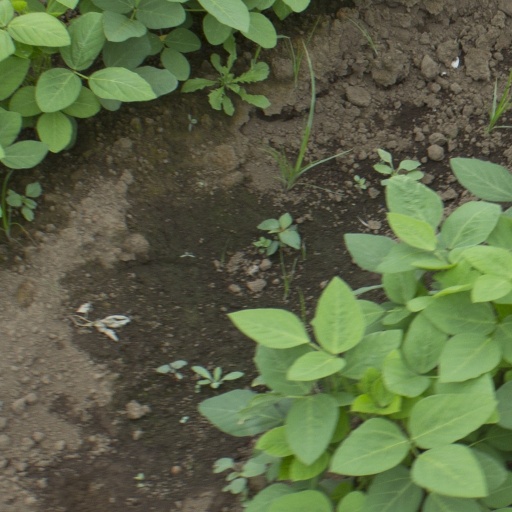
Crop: soybean